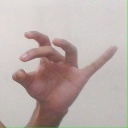
अक्षर: ओ